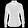
Label: Shirt